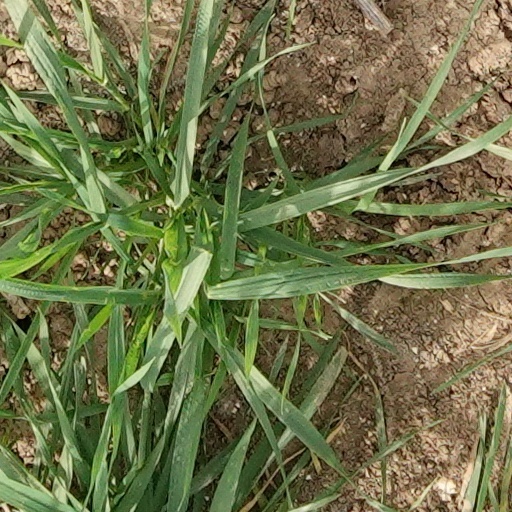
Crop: wheat